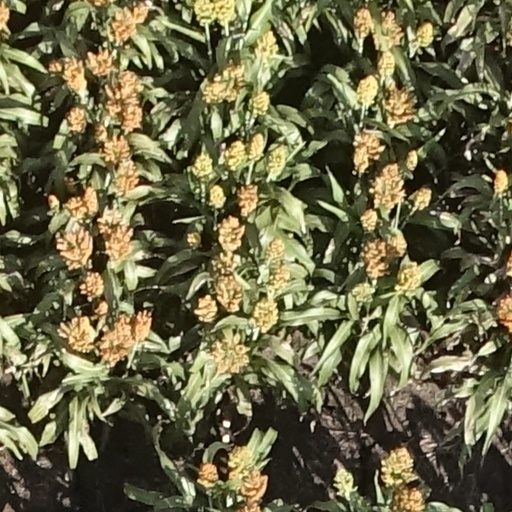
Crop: sorghum